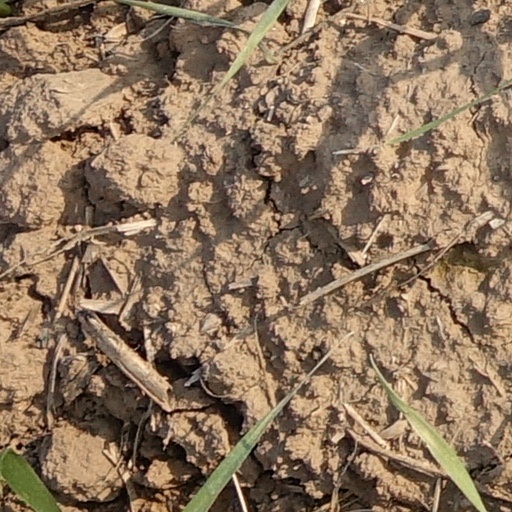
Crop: wheat